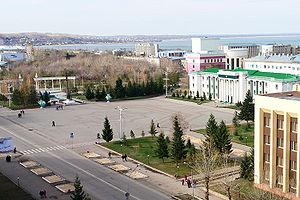
Kokchetaou est une ville du nord du Kazakhstan et la capitale administrative de l'oblys d'Aqmola. Sa population s'élevait à 140 867 en 2014.